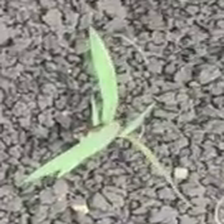
Weed species: Digitaria_SP_(Digitaria Sanguinalis )